Skeeby

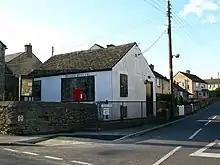
The former village shop, prior to refurbishment

Skeeby was recorded as "Schirebi" in the "Domesday Book" – the description being: ""In Skeeby there are six carucates and there could be four ploughs there"". In other early references to the village it is known as "Schireby" in the 11th century, "Scythebi" and "Scideby" in the 12th century, "Schideby", "Skitteby" and "Skytheby" in the 13th and 14th centuries and finally "Skeitby" or "Skeby" in the 16th century.